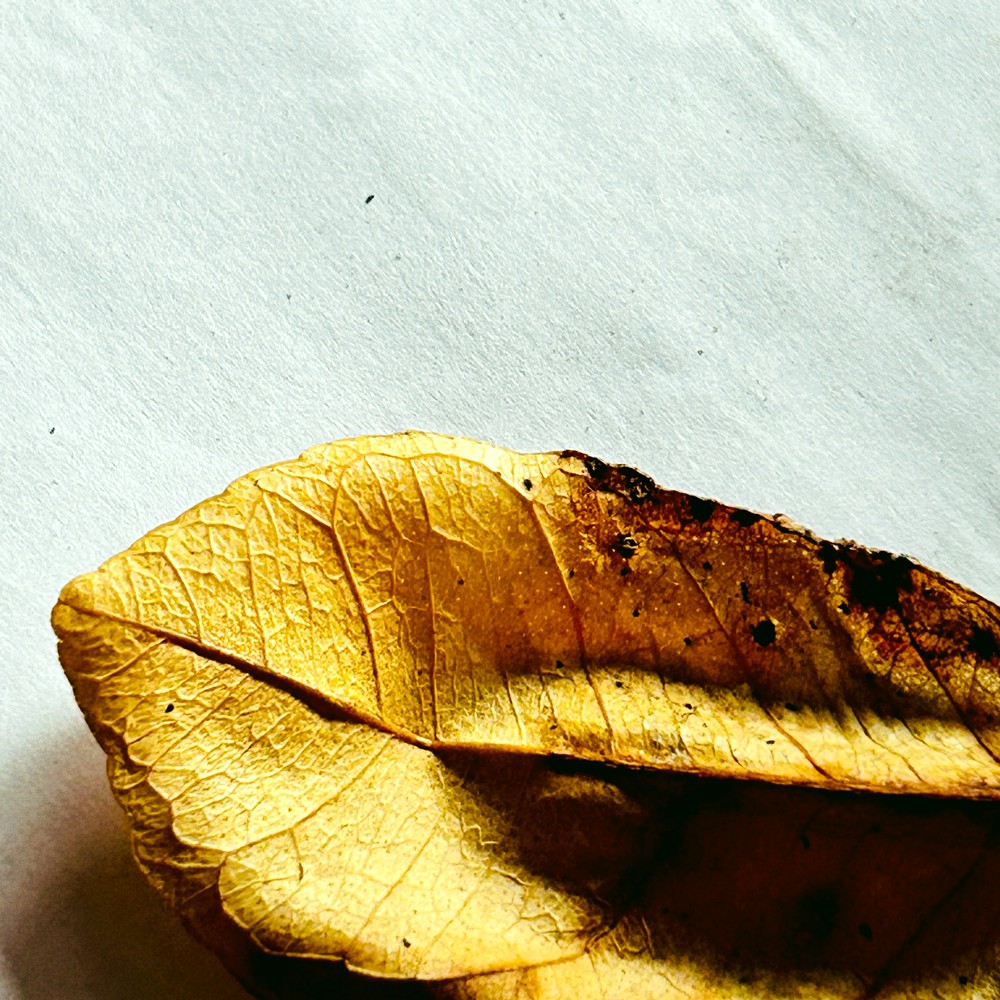
Label: Dry Leaf